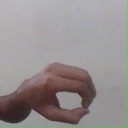
अक्षर: औ